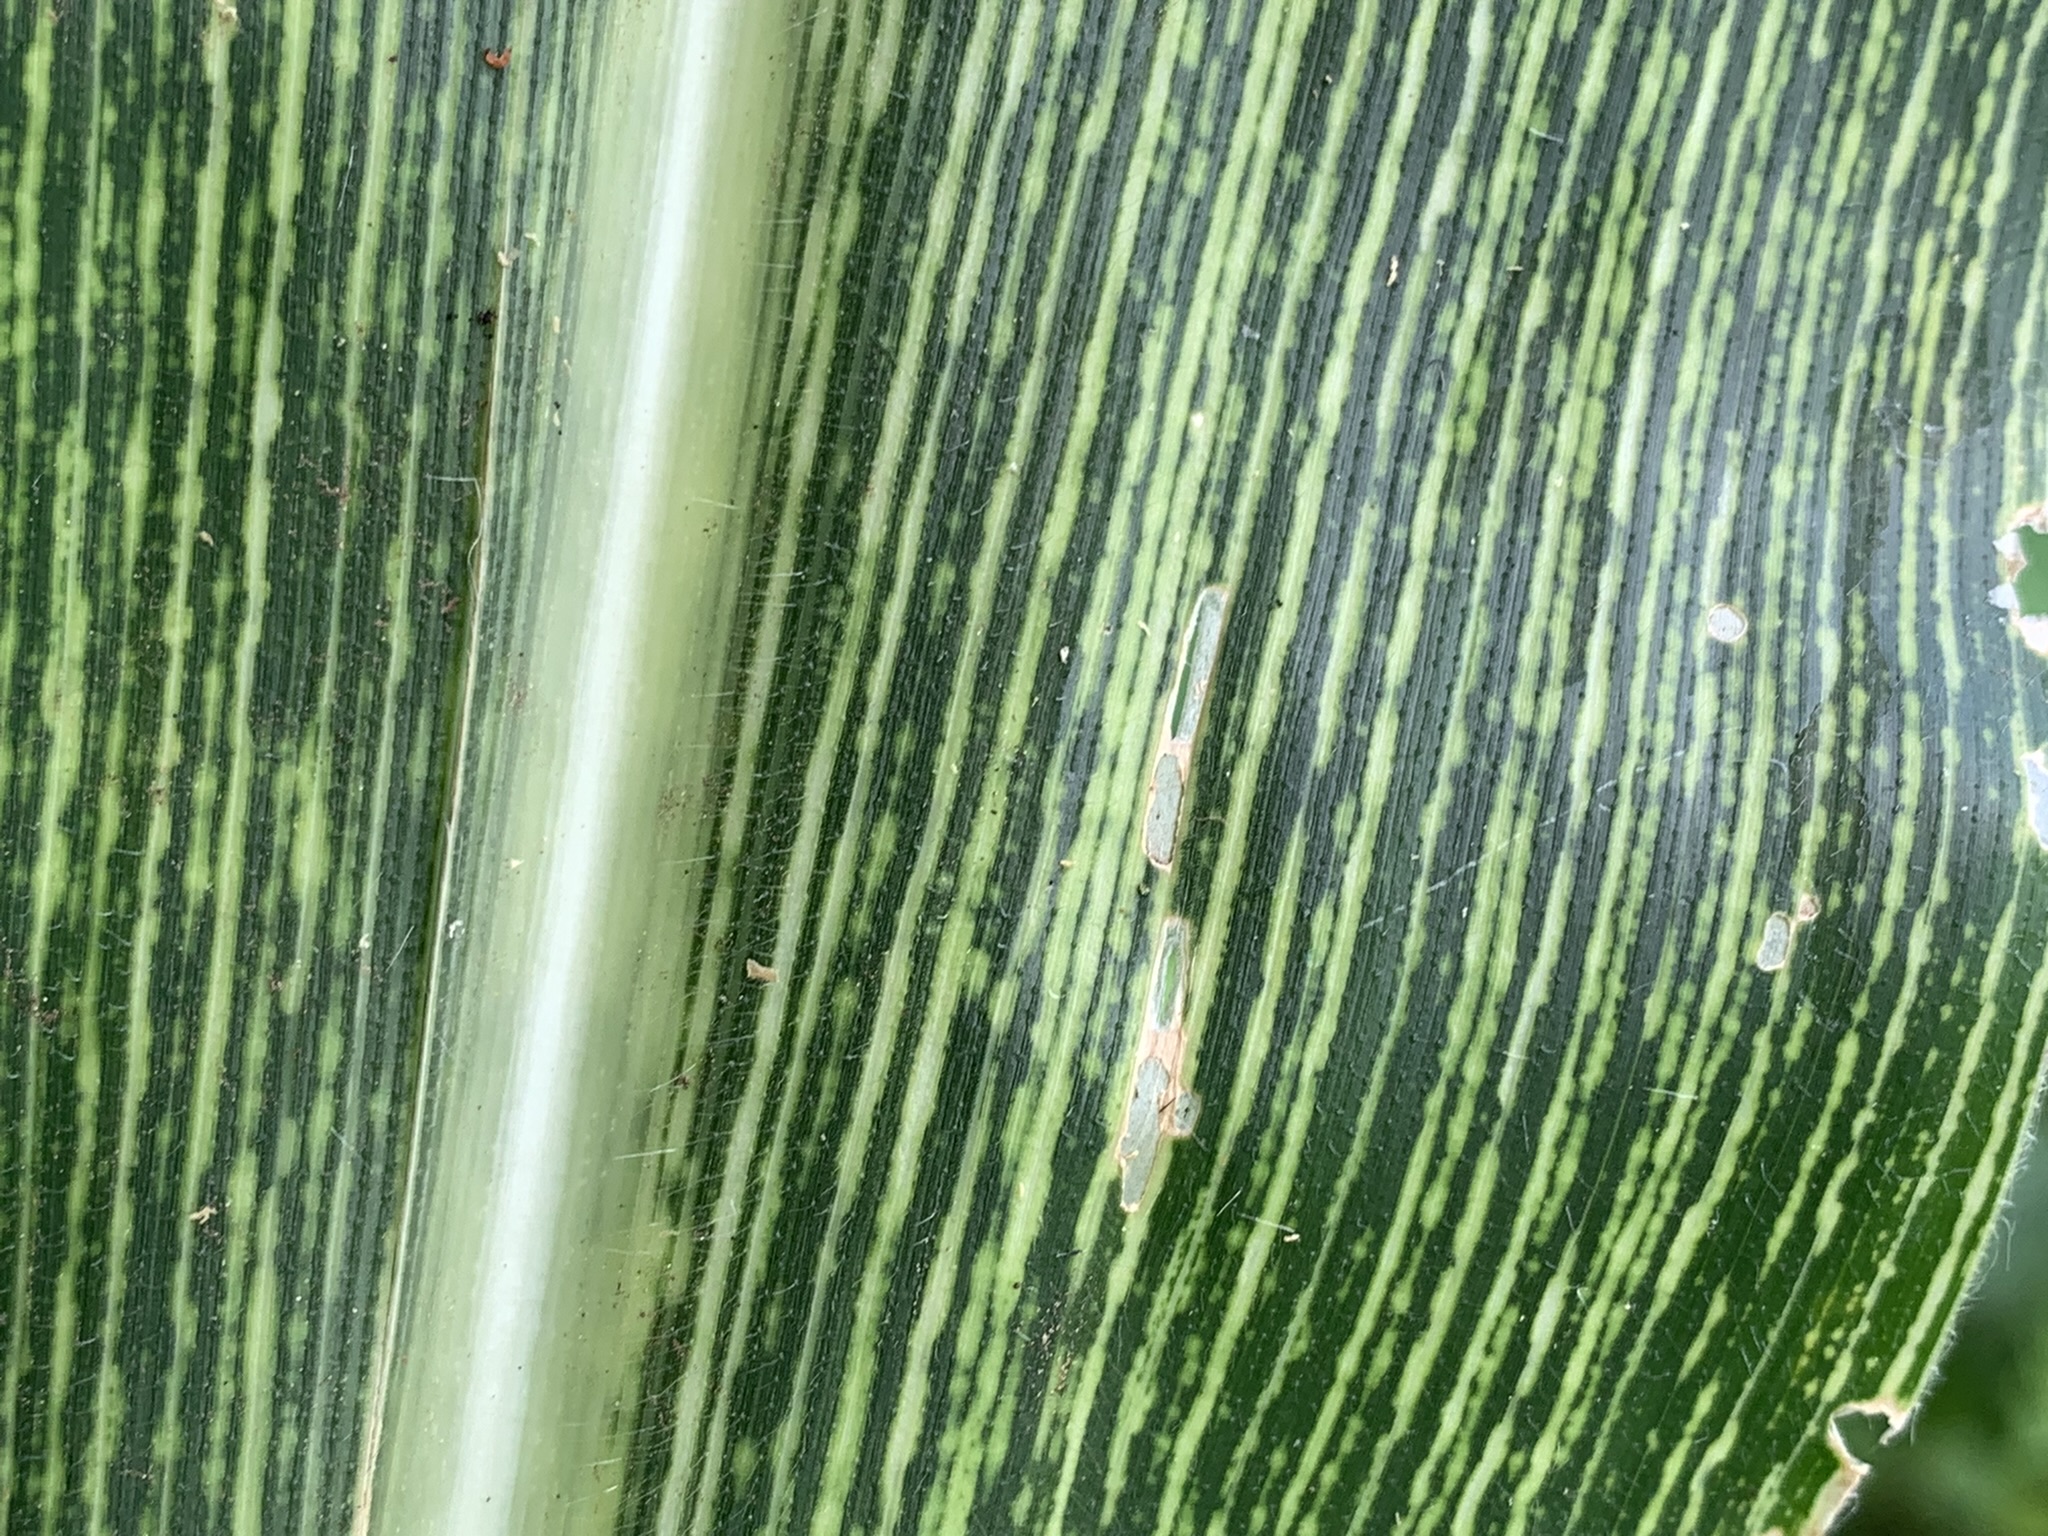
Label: MSV